National Express West Midlands

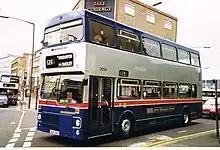
West Midlands Travel MCW Metrobus in Birmingham in April 1993

Despite pressure from the central government, including both a threat to be split under Section 61 of the Transport Act 1985 to force its sale and government funding for the Midland Metro tram project being lost if the company was not sold, West Midlands Travel remained in public ownership under the West Midlands Passenger Transport Authority. Plans for a management buyout through an Employee Share Ownership Plan (ESOP) were first submitted to the WMPTA in June 1989 by WMT's management and employees in response to the splitting threat, which were approved by the PTA and submitted to Minister of State for Transport Michael Portillo in early 1990; after a competing bid by Stagecoach Group owner Brian Souter to buy WMT for £85million was rejected by the PTA, the ESOP offer was finally approved in December 1991, with WMT sold to its management and employees for £70million.